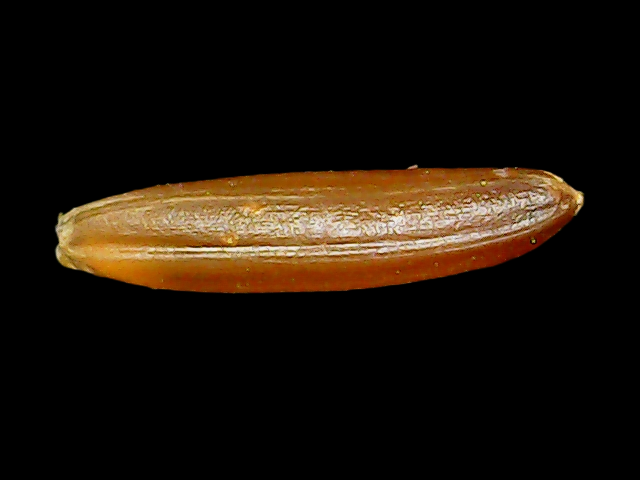
Rice variety: Binadhan20